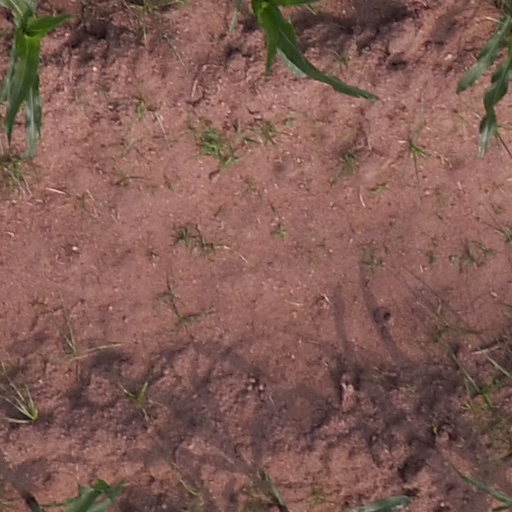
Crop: maize; corn